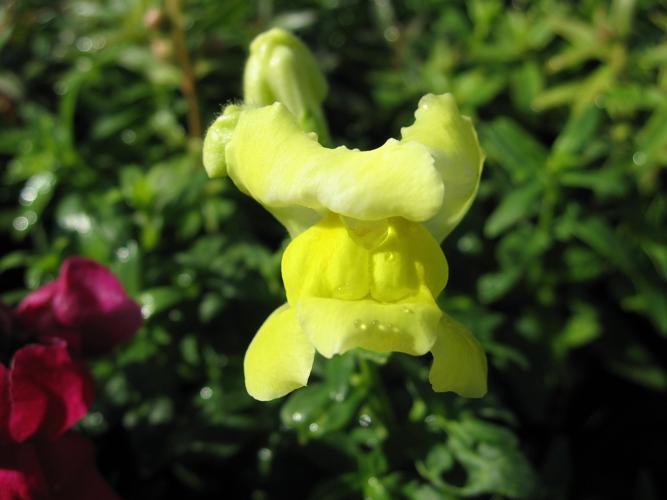
Label: snapdragon